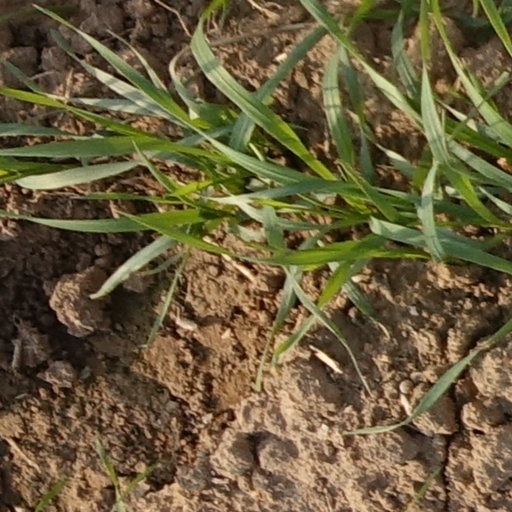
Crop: wheat